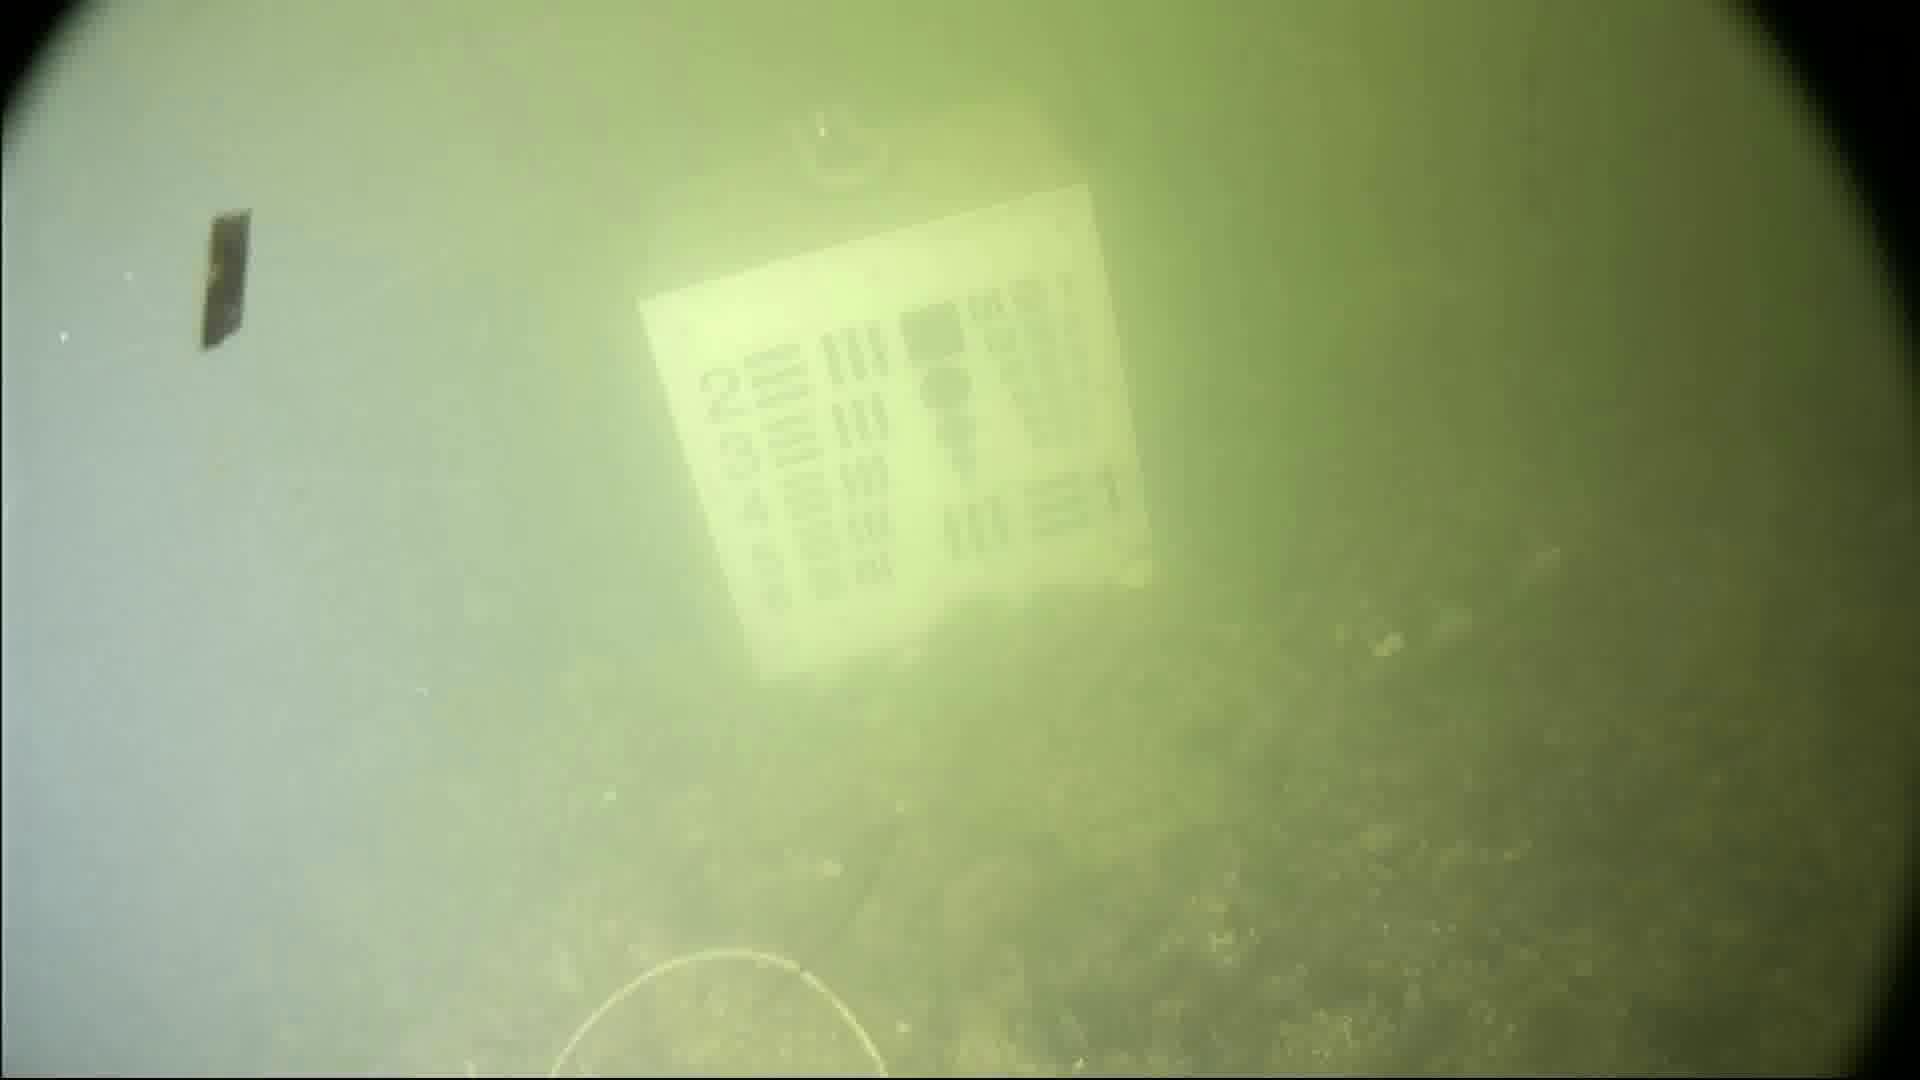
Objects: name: crab